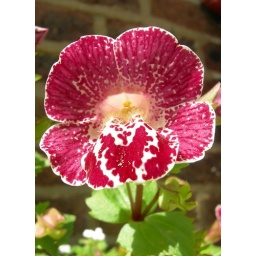
It's a mimulus and it's pink! Also - I can see a little yellow alien sitting right in the middle!